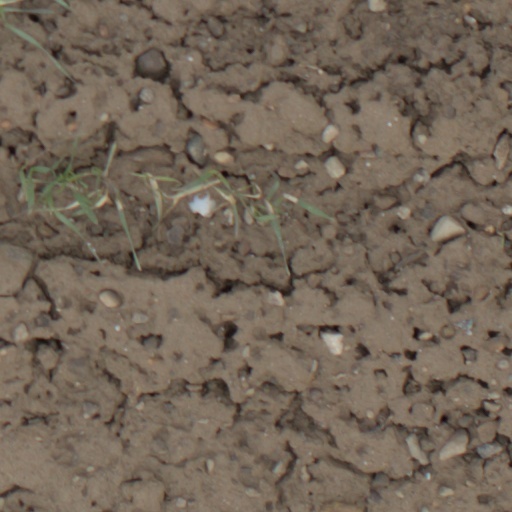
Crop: wheat